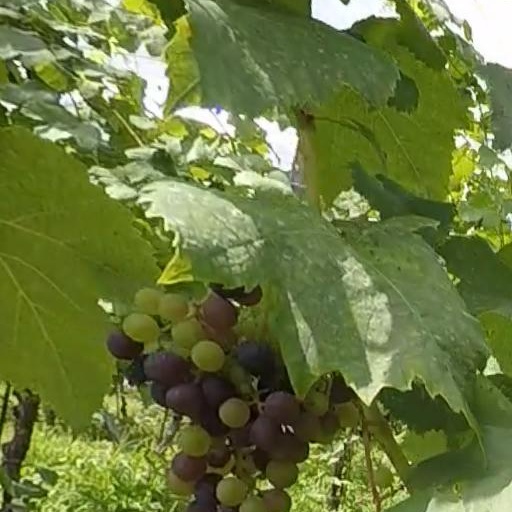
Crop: grape